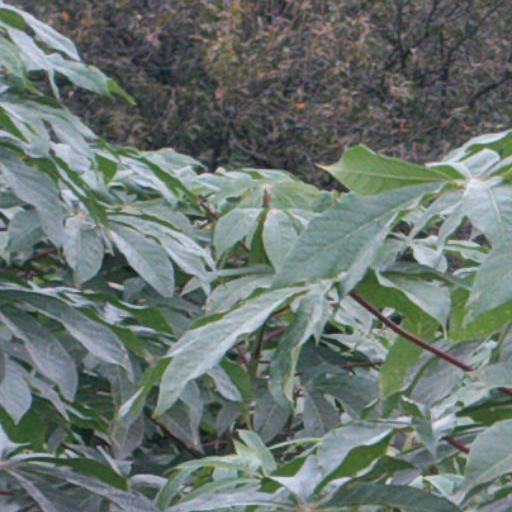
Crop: cassava